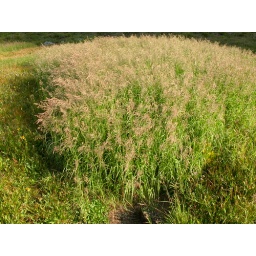
Calamagrostis canadensis forms dense stands in moist settings in the mountains and reaches full flower by late summer.